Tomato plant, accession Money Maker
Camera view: horizontal (90 deg, fisheye); turntable rotation: 30 degrees
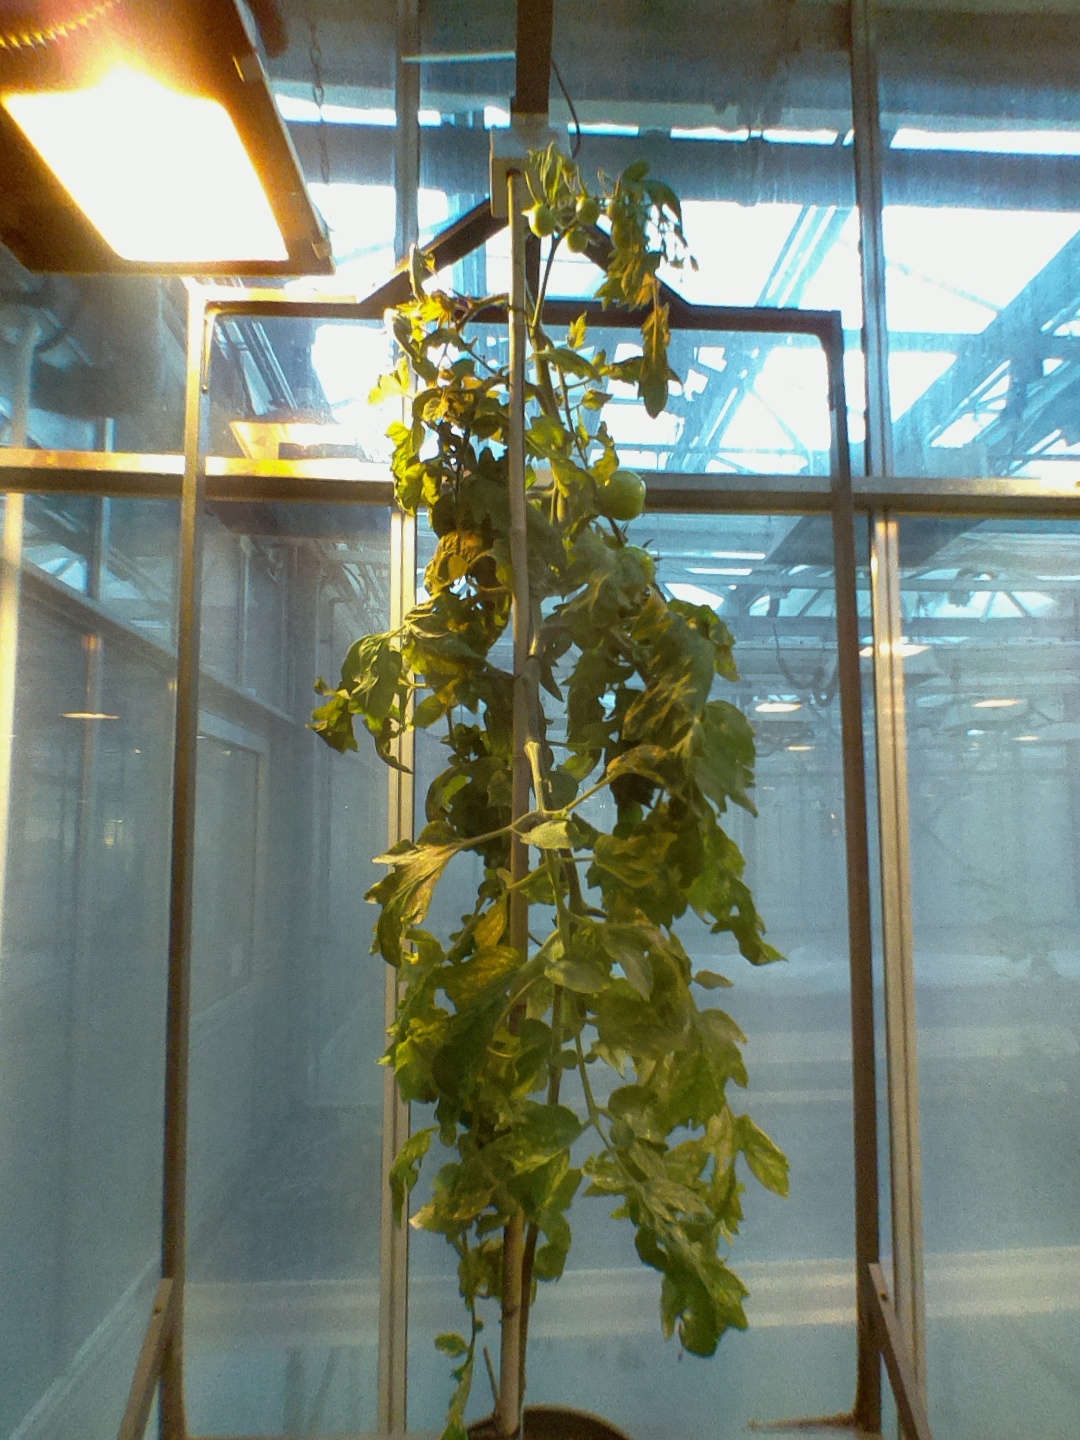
BBCH growth stage 76: 60%-70% of final fruit size